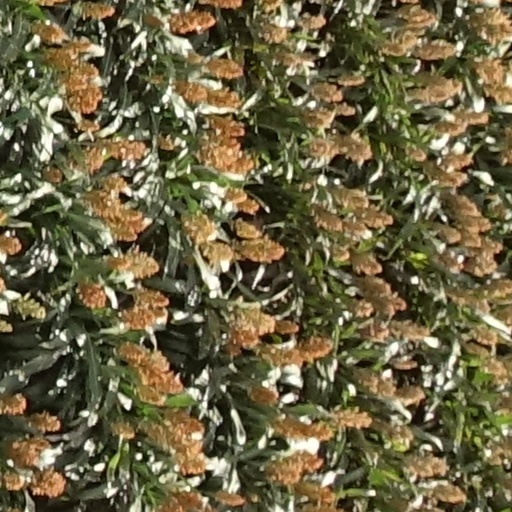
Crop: sorghum